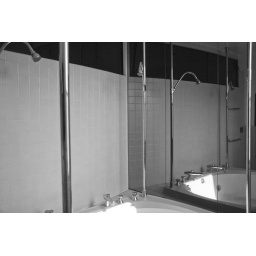
mirror for bathroom in master suite